Electricity sector in Canada

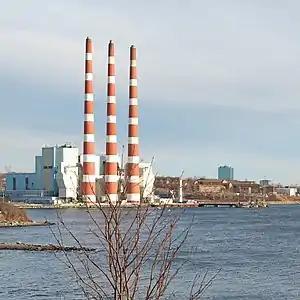
NS Power's 500-MW Tufts Cove Generating Station, in Dartmouth, near Halifax.

Manitoba Hydro is the crown corporation in charge of electricity generation, transmission and distribution in Manitoba. Its installed capacity stands, as of 2015, at 5,701 MW, mostly generated at 15 hydroelectricity generation stations on the Nelson, Saskatchewan, Laurie and the Winnipeg Rivers.